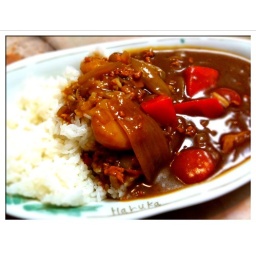
Today's dinner: Curry with Rice. chicken ground meat, onions, carrots, potatos, and mushrooms in it.